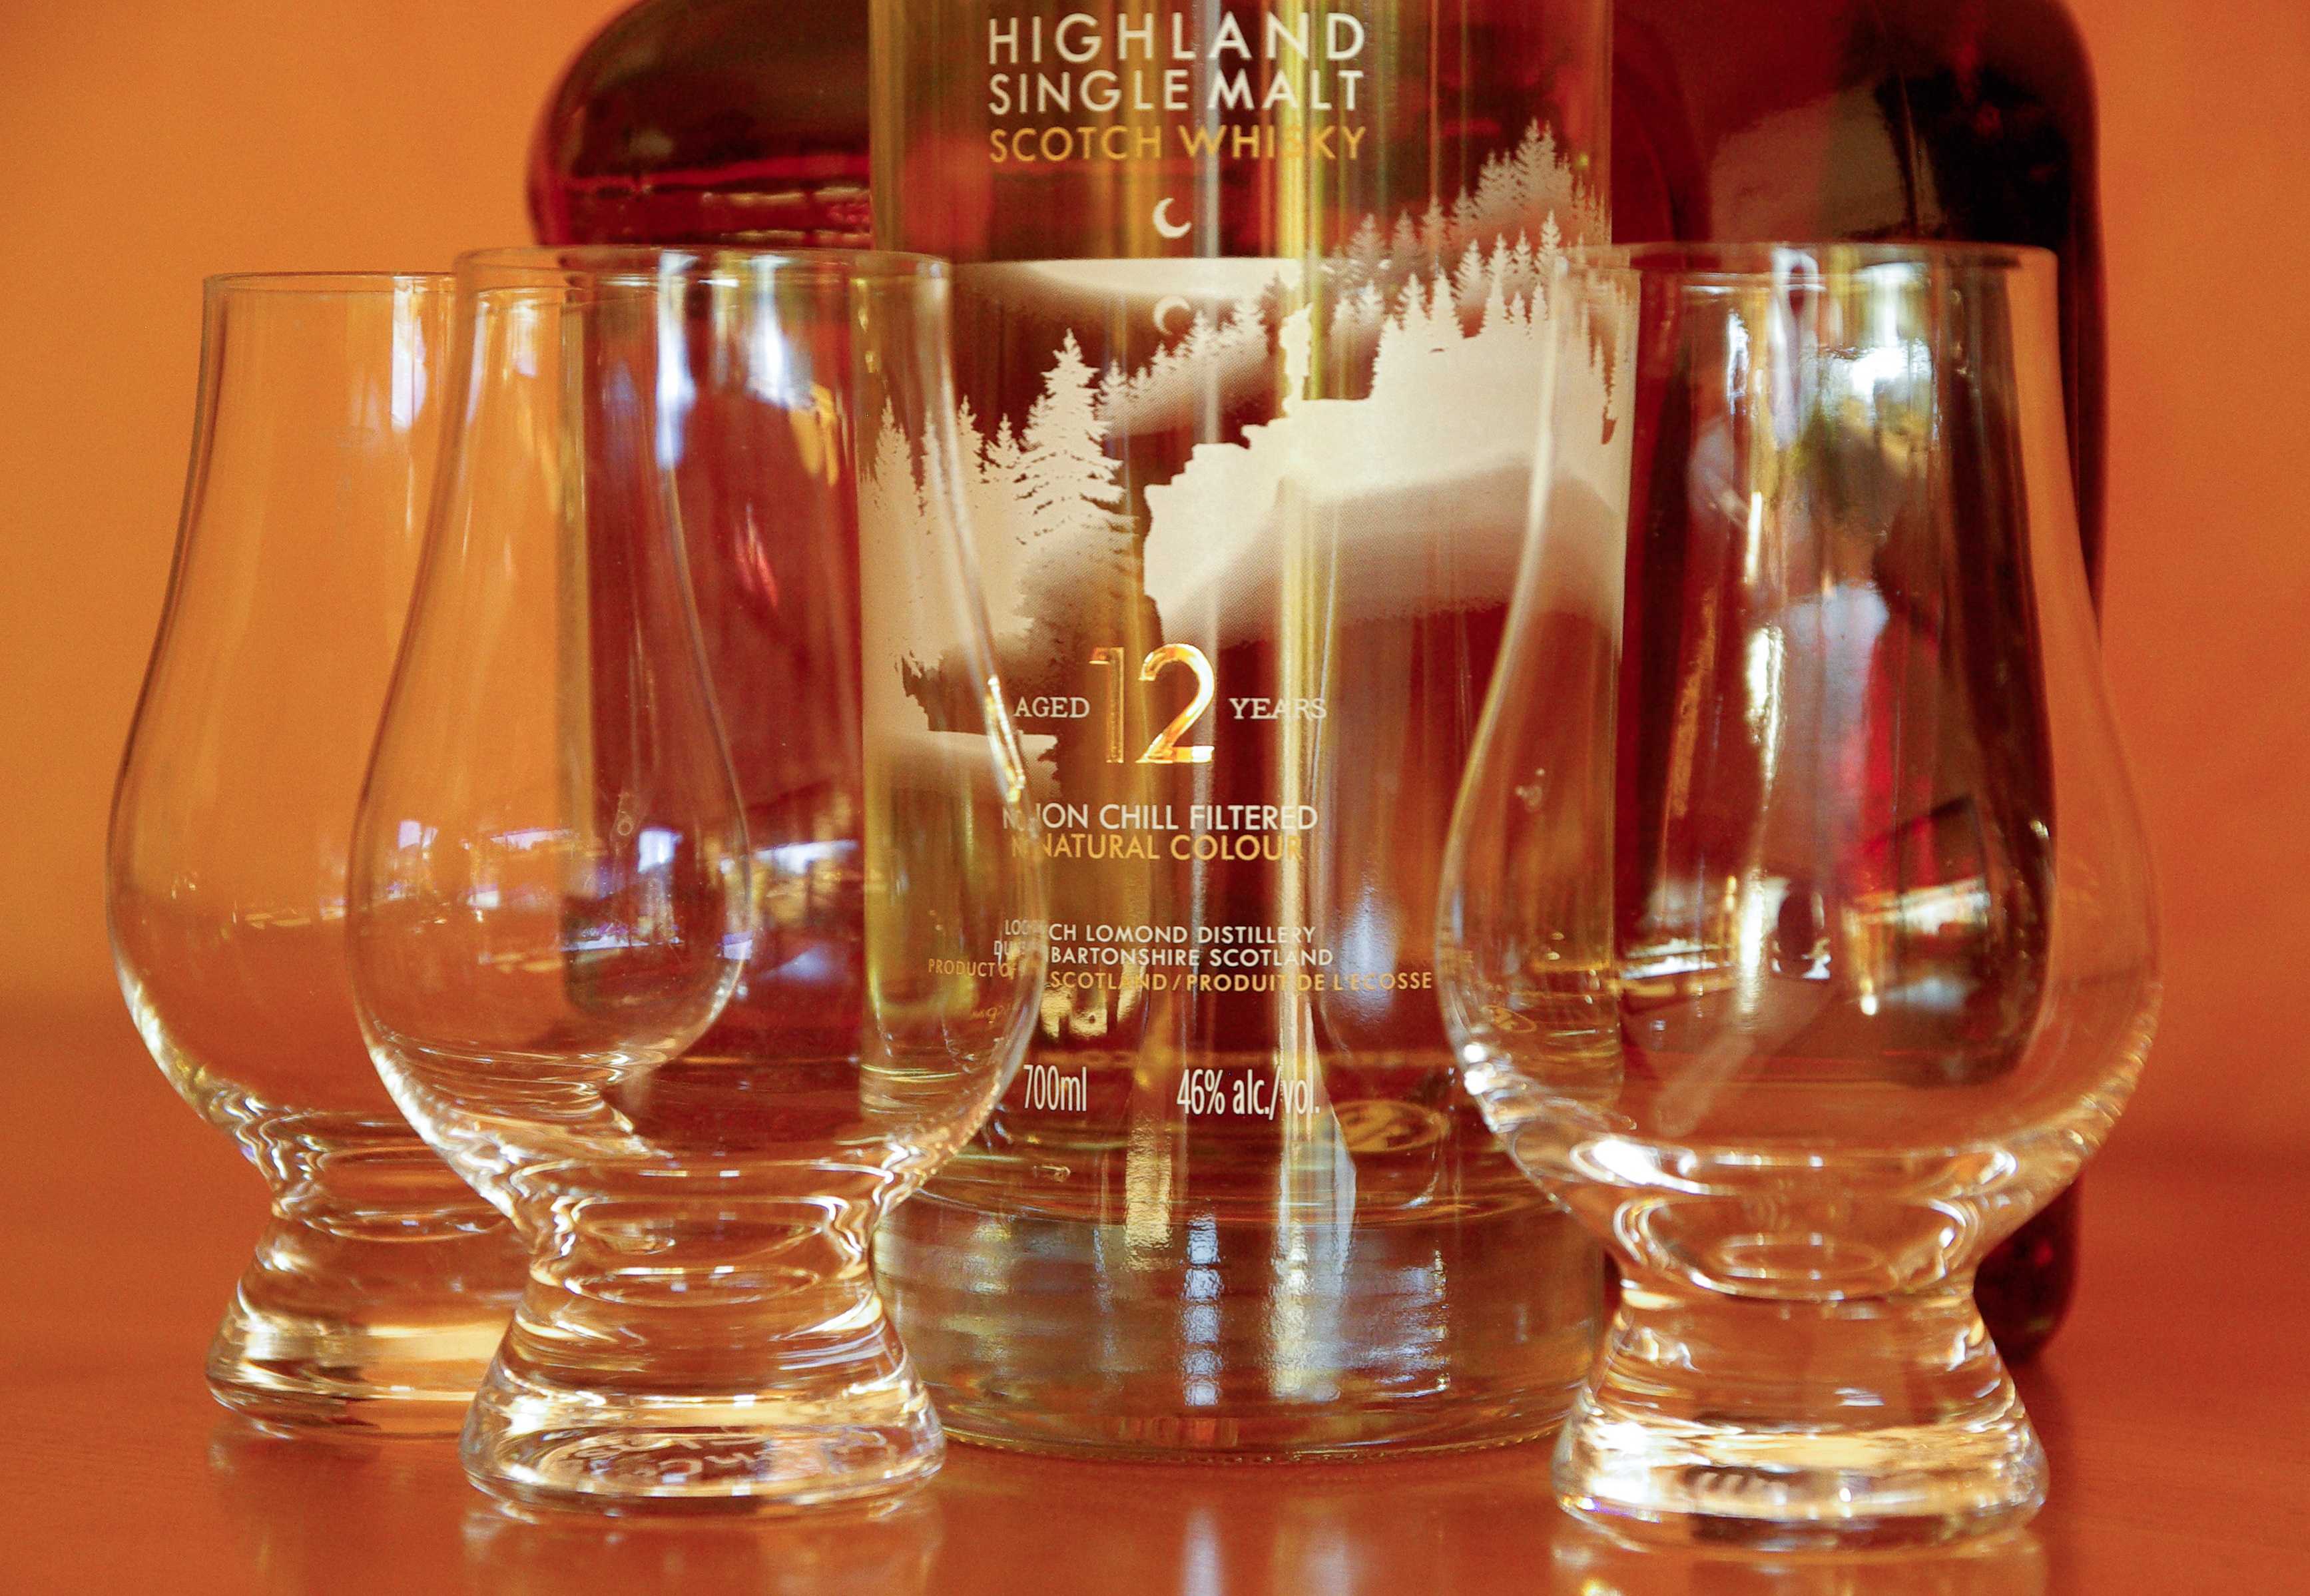
glass, drink, bottle, highland, alcohol, glass bottle, wine glass, bottles, glasses, whisky, scotland, liqueur, alcoholic beverage, beer glass, distilled beverage, drinkware